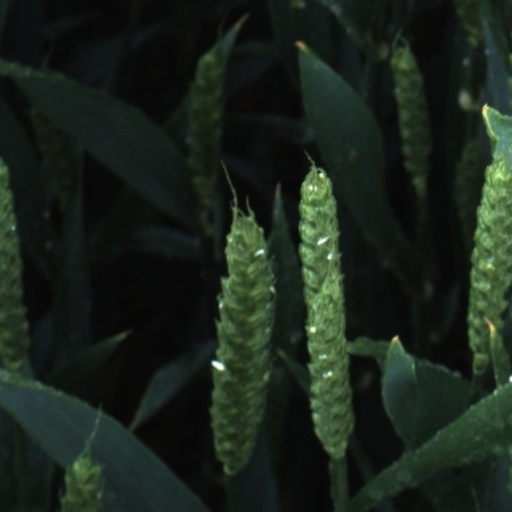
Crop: wheat